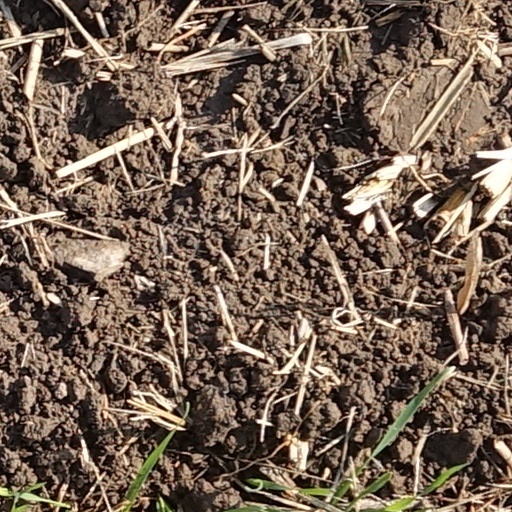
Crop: wheat